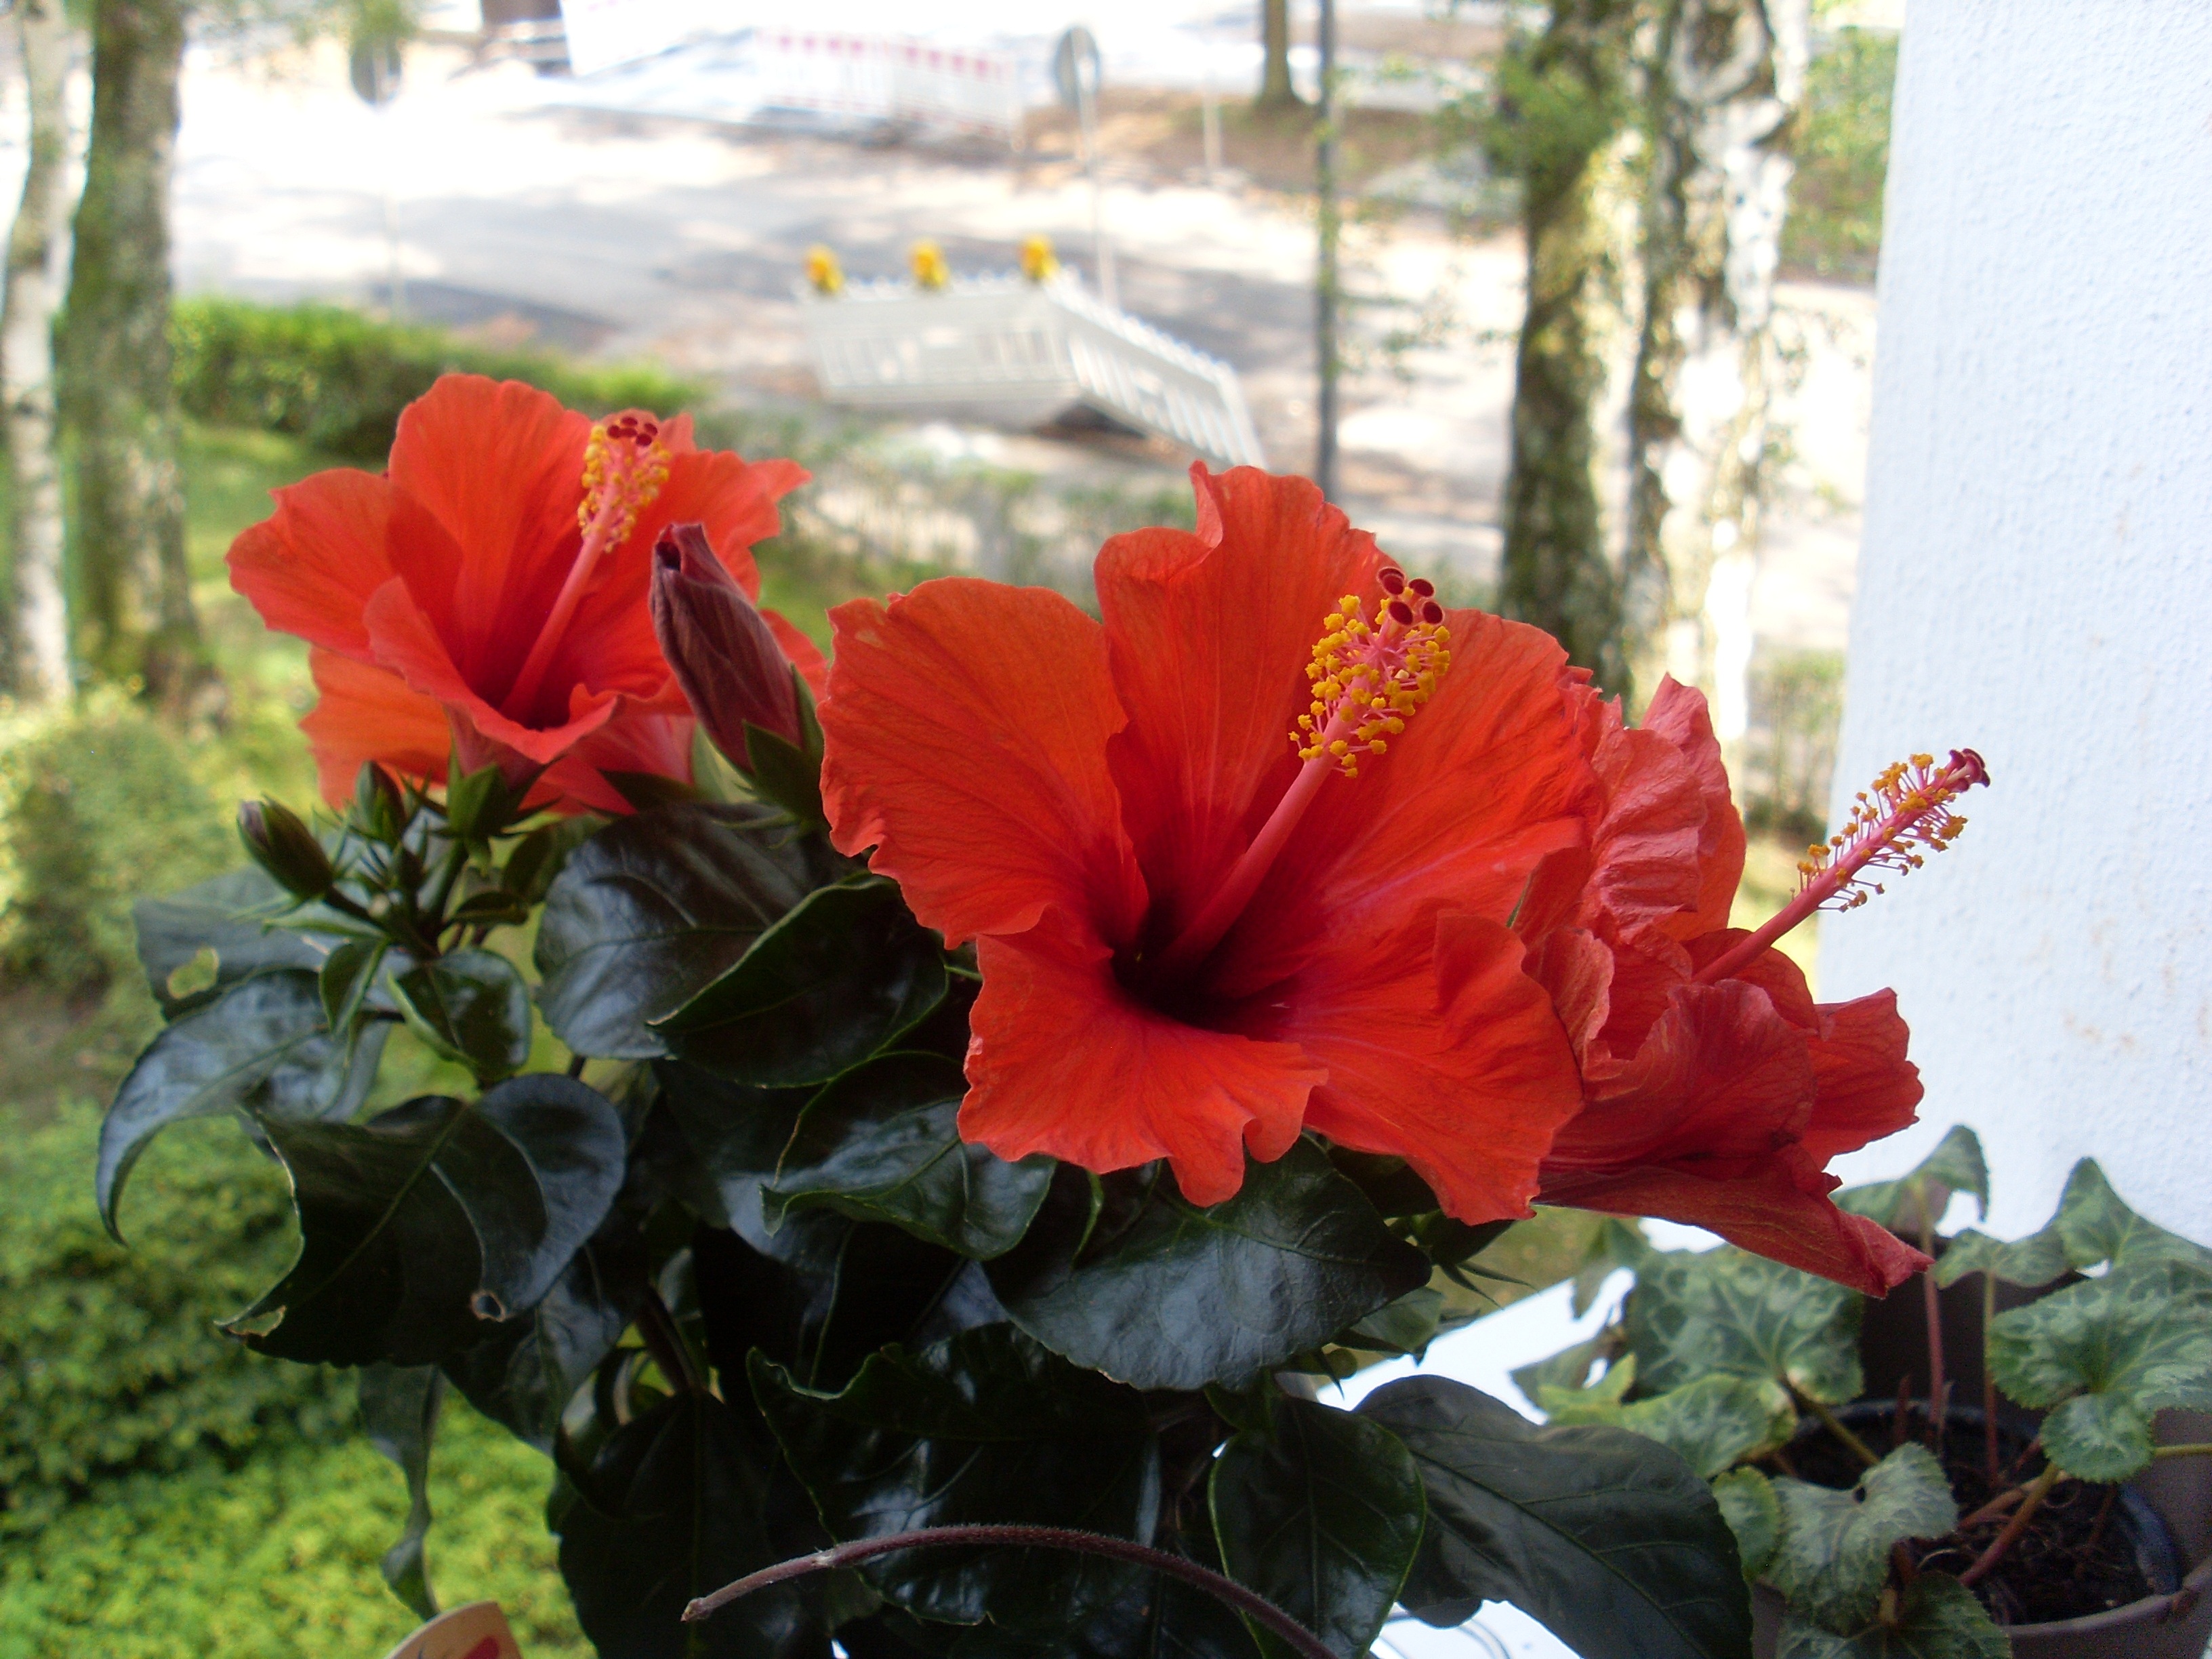
plant, flower, red, flora, flowers, shrub, hibiscus, malvales, flowering plant, chinese hibiscus, annual plant, land plant